Demographics of Guadeloupe

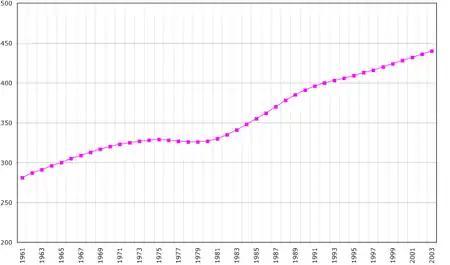
Guadeloupe's population, 1961–2003.

According to INSEE Guadeloupe had an estimated population of 403,977 on 1 January 2012. Life expectancy at birth is 77.0 years for males, and 83.5 for females (figures for 2011).